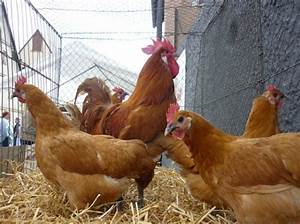
Label: gallina